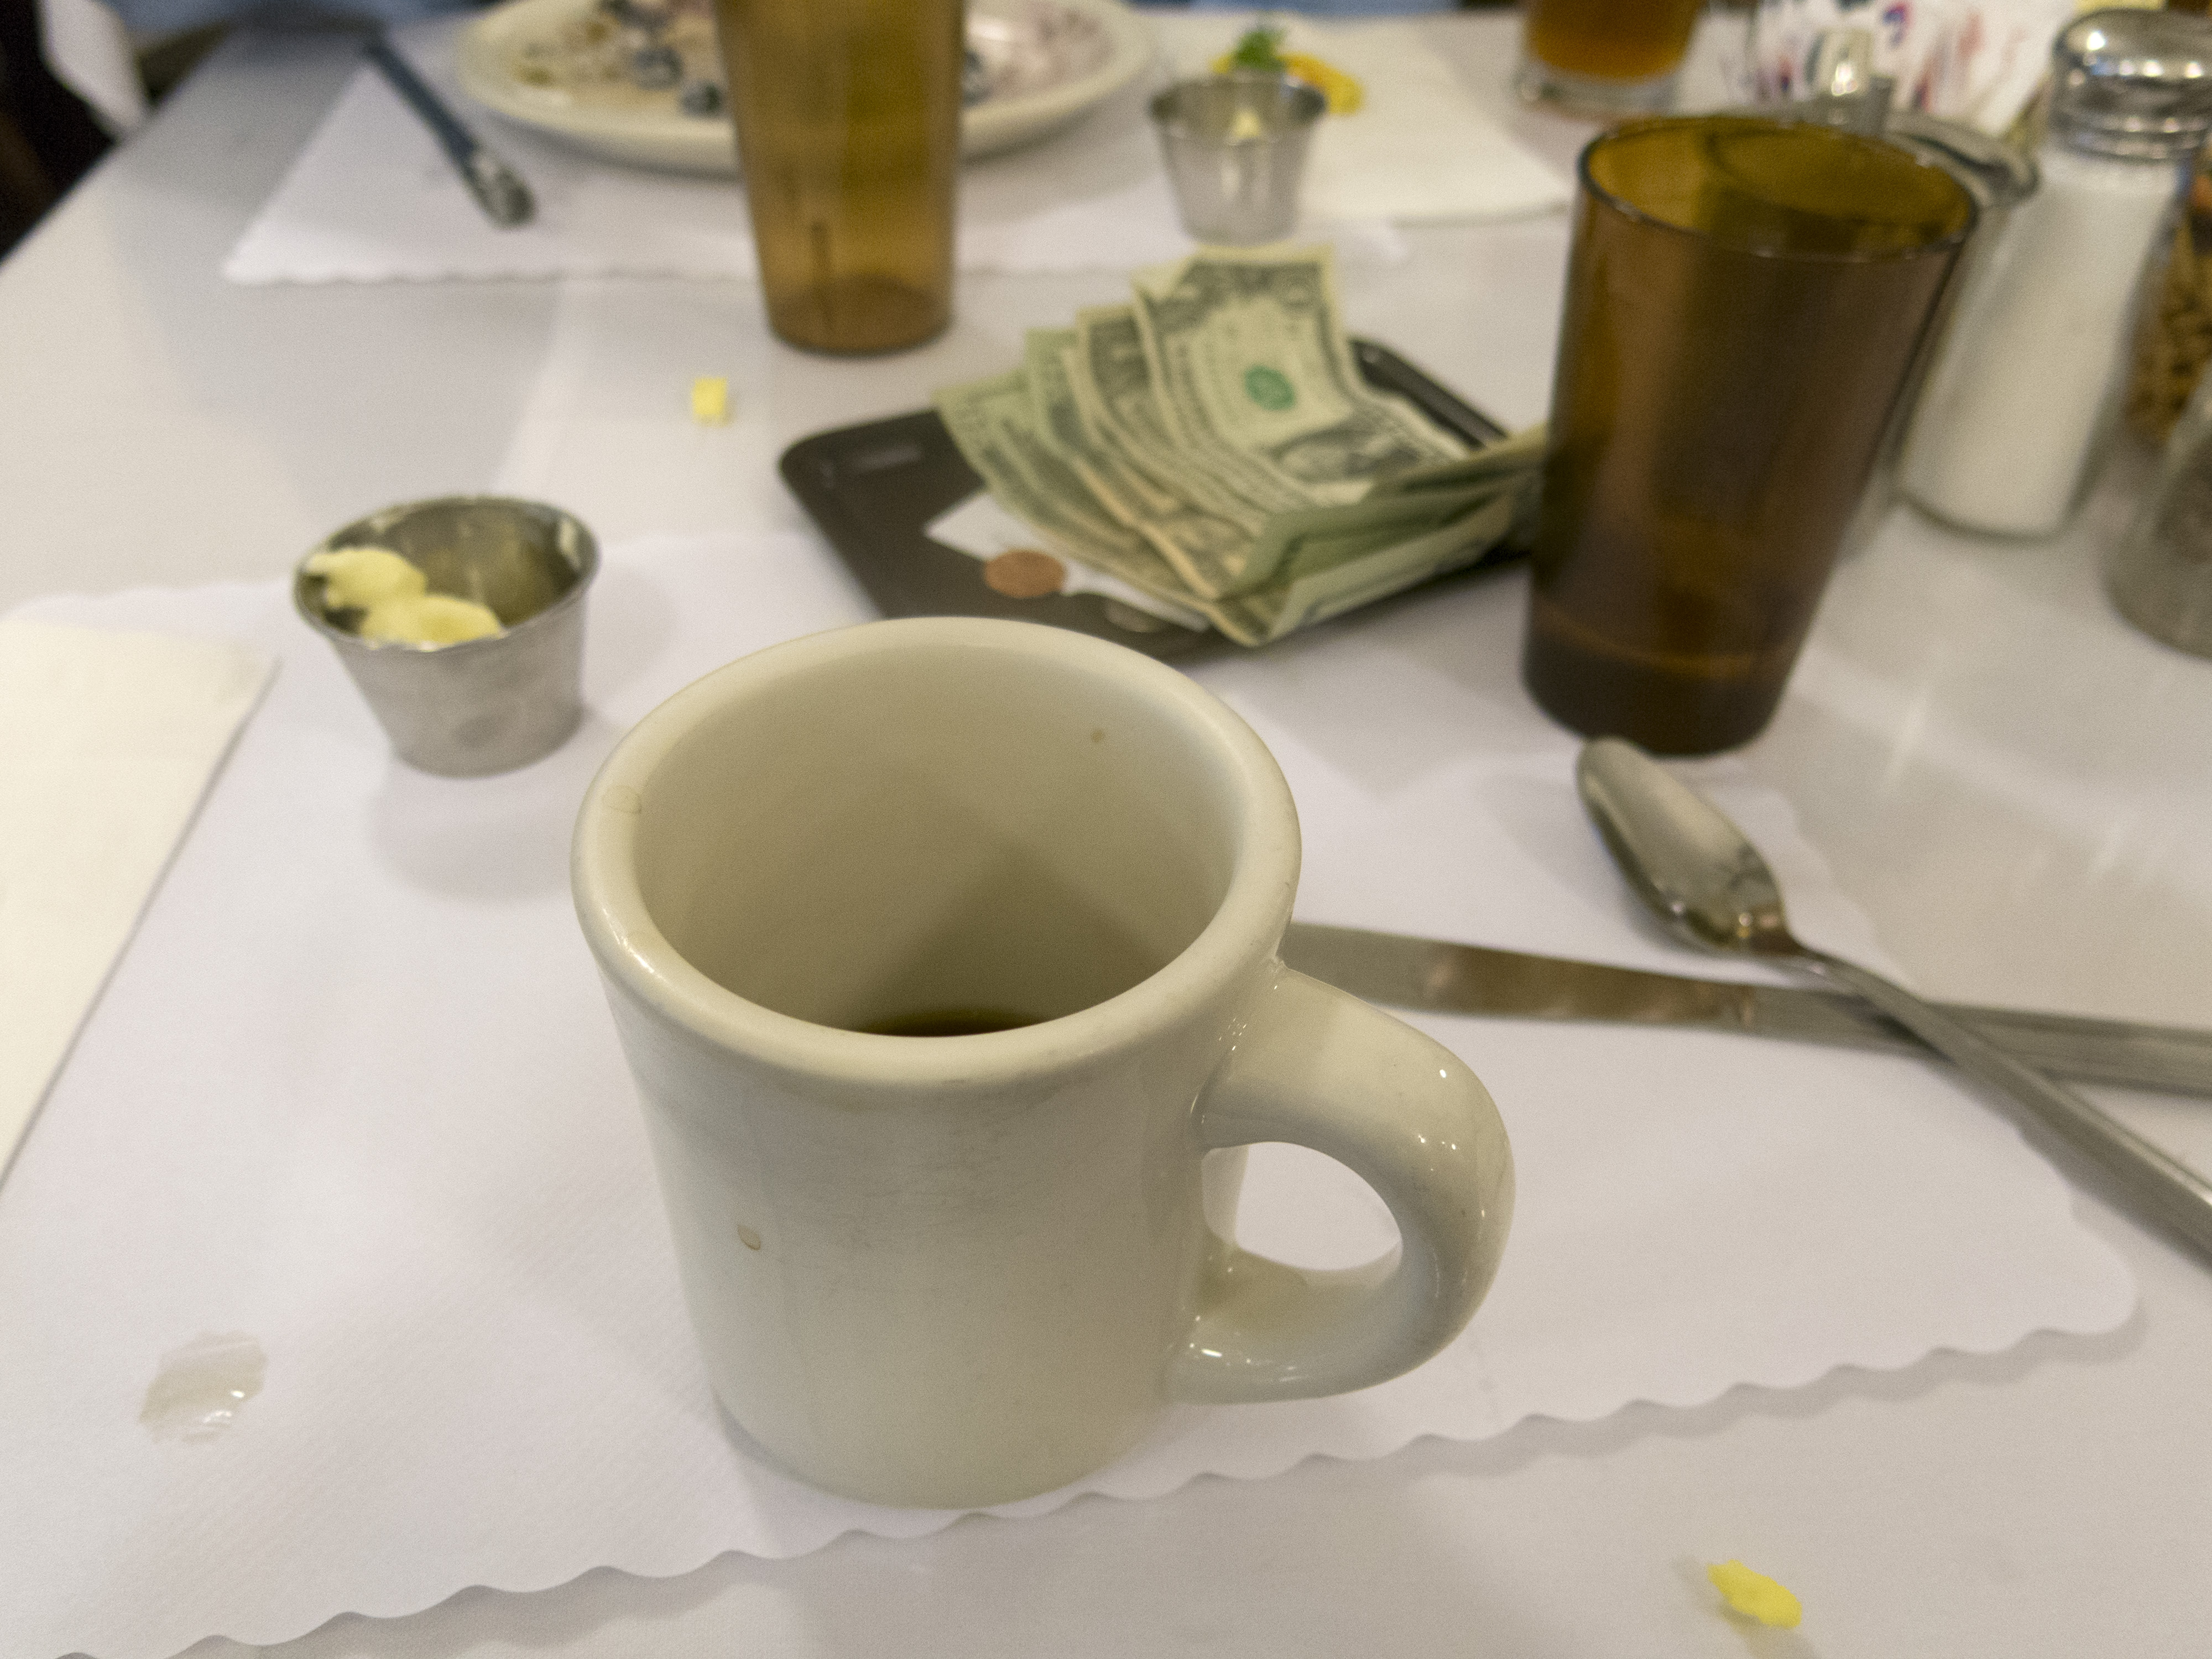
table, coffee, tea, cup, meal, food, ceramic, drink, breakfast, change, bill, resturant, santacruz, zacharysrestaurant